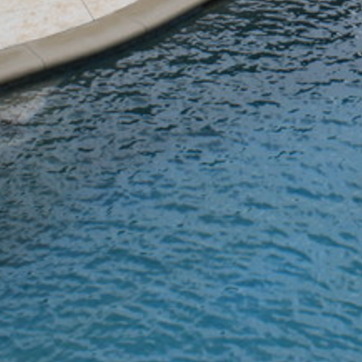
Material: water